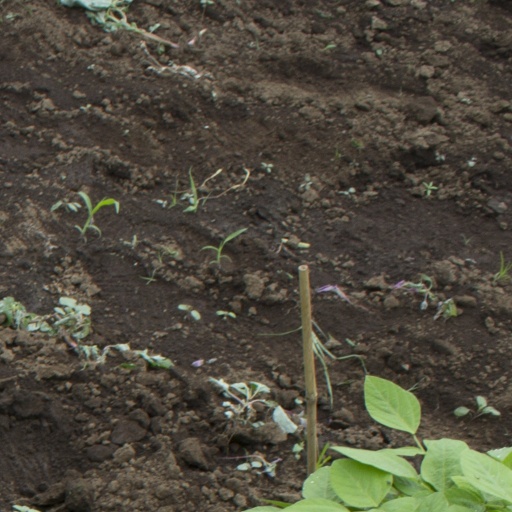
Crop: soybean